Victoria Vox

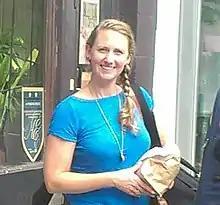
Victoria Vox in 2015

Victoria Davitt (born October 17, 1978), better known by stage name Victoria Vox, is a singer, songwriter and musician specialising in the ukulele. A native of Green Bay, Wisconsin, Vox now resides in Costa Mesa, California when not on tour.